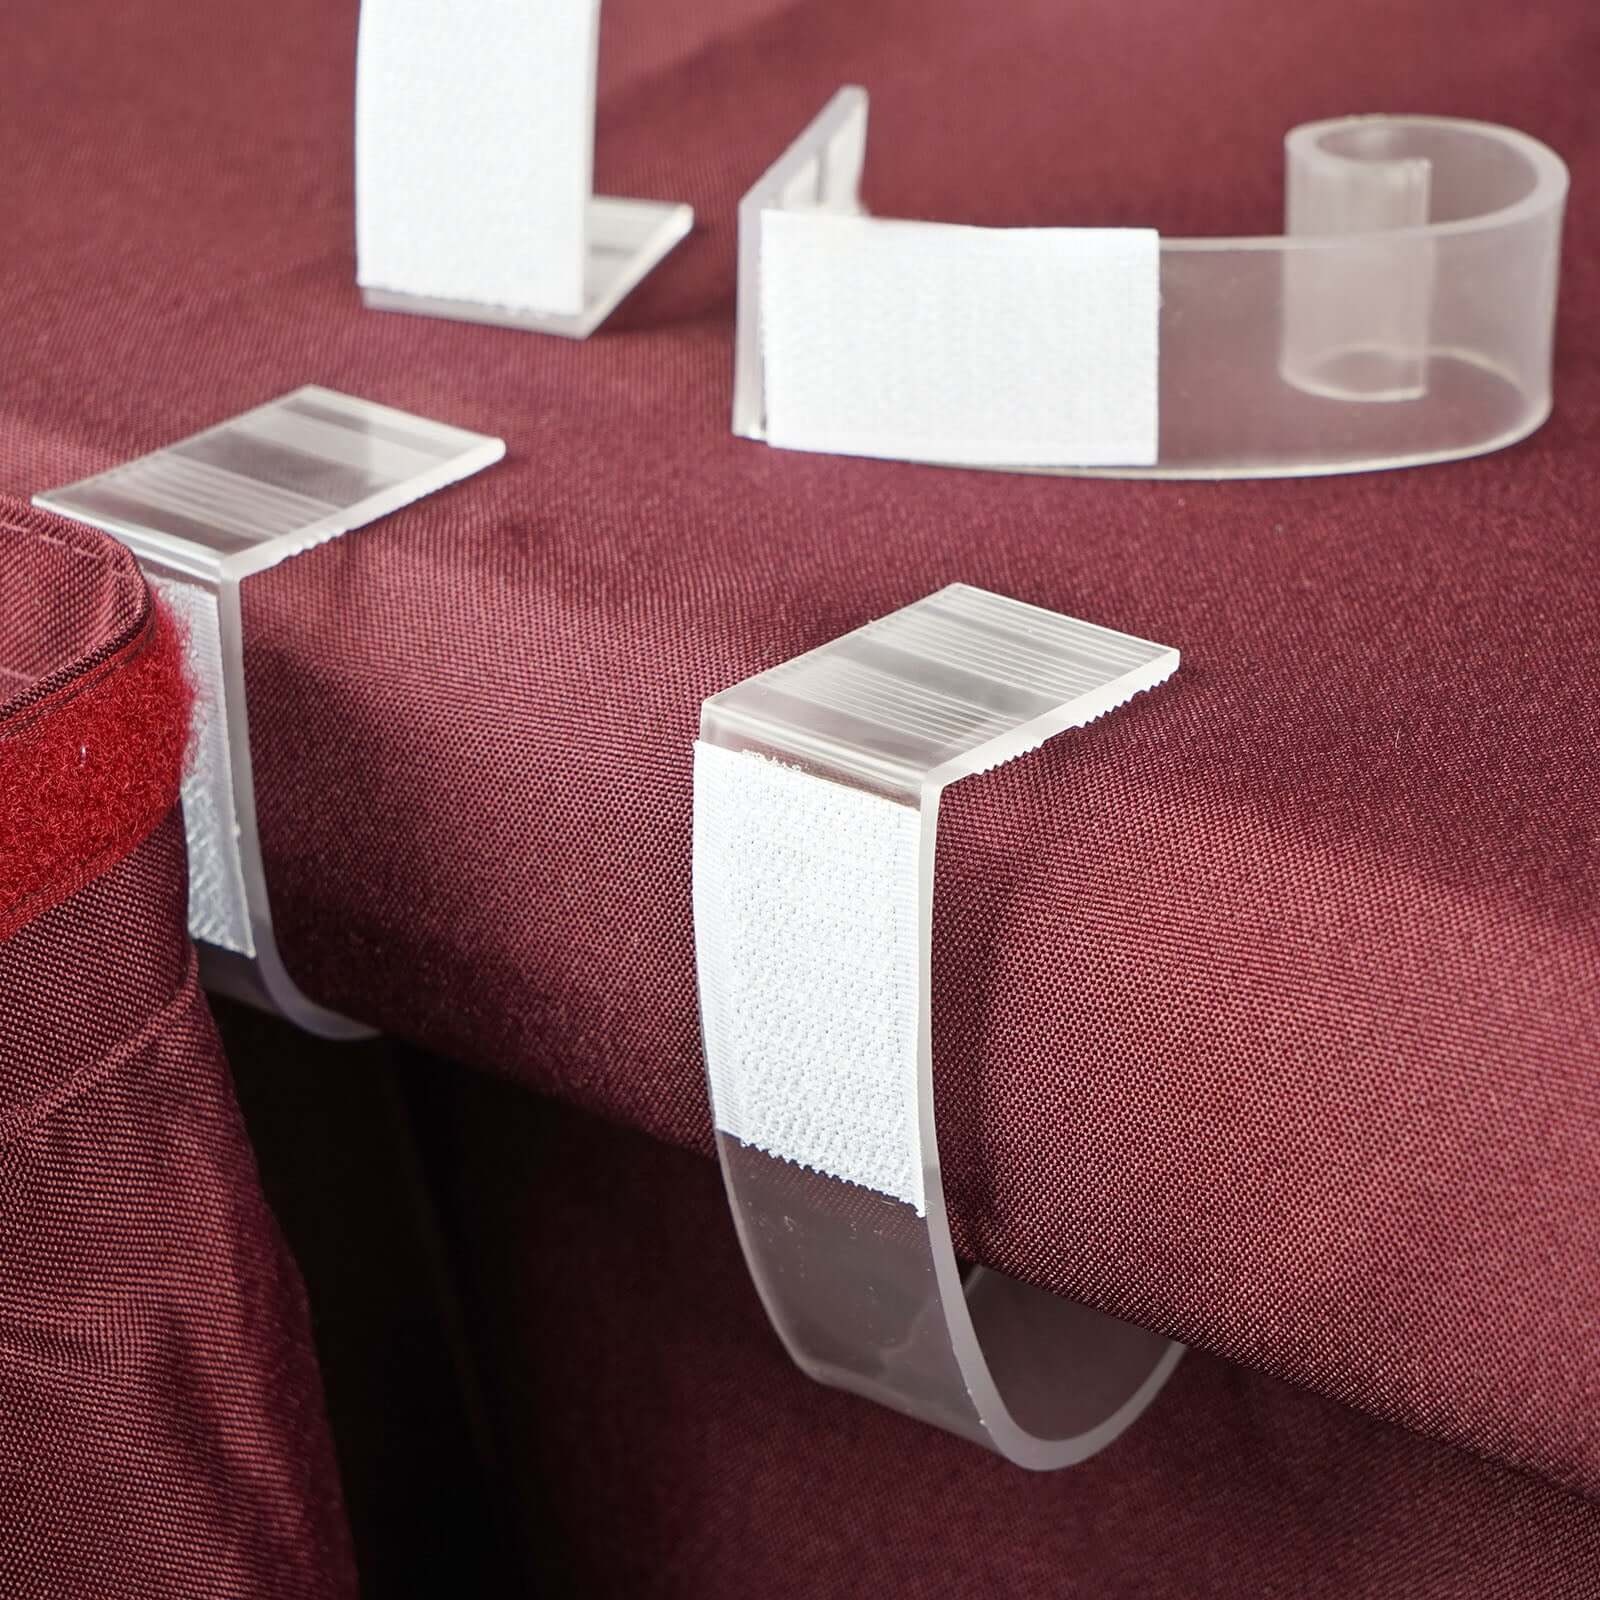
12Pcs 3" Adjustable Large Plastic Table Skirt Clips
About Quantity: 12 Table Skirt Clips Size: Fits 3" Thickness Plastic Table Skirt Clips - Adjustable Sizing Clips have Velcro on the back to attach to the table skirts easily. Information Additional Information: Sizing: adjustable Clips have Velcro on the back to attach to the table skirts easily. Size: fits 3" thickness tables Each order will contain a package of 12 clips.
Brand: HIER_2250
Category: Home & Garden > Linens & Bedding > Table Linens > Table Skirts